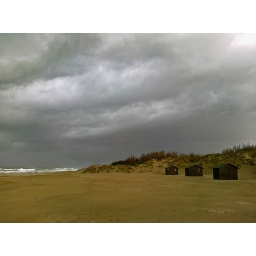
this morning, walking on the beach (december 25 2009) by phone